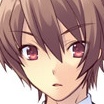
Portrait style: Anime Portrait